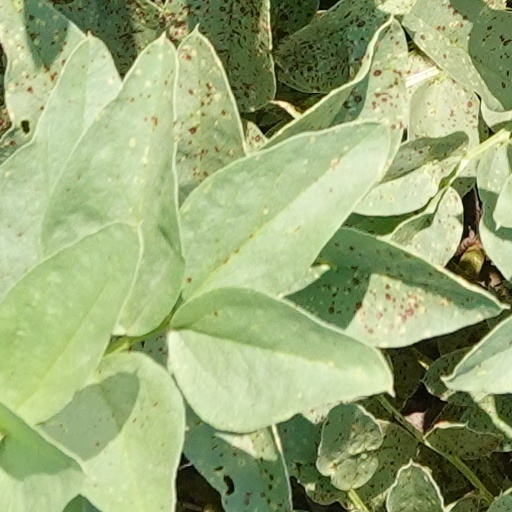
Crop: wheat